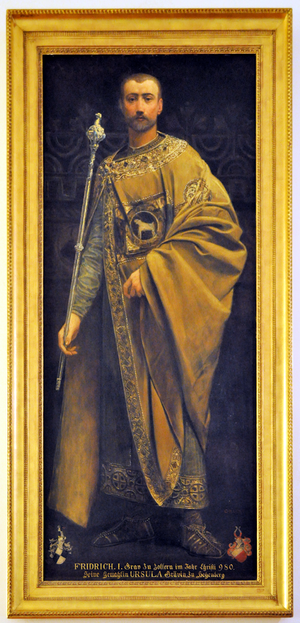
Frédéric Iᵉʳ, comte de Zollern, décédé en 1125.